Túpac Katari

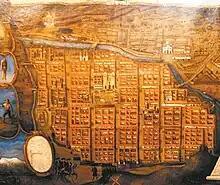
Plan of the city of La Paz in 1781

As part of the uprising, Túpac Katari formed an army of forty thousand men and surrounded twice for a time, in 1781 the Spanish city of La Paz. The two attempts, however, ended in failure due to political and military maneuvers by the Spanish, as well as alliances with indigenous leaders against Túpac Katari. Eventually all the leaders of the rebellion were arrested and executed, including Túpac Katari's wife, Bartolina Sisa, and his sister, Gregoria Apaza.